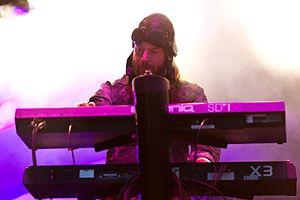
Arcturus est un groupe de metal norvégien. Le groupe est initialement orienté metal symphonique empreint de touches black metal, avant d'évoluer vers un style de metal avant-gardiste construit autour du clavier du compositeur Steinar Sverd Johnsen.